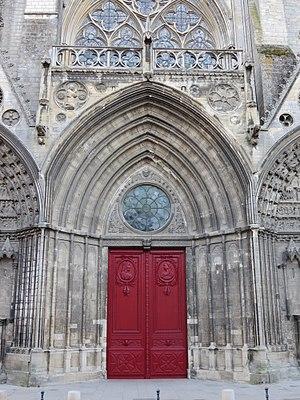
Portail central de la façade occidentale de la cathédrale de Bayeux.
La cathédrale Notre-Dame de Bayeux est une cathédrale de style gothique, située à Bayeux dans le Calvados, qui est le siège du diocèse de Bayeux et Lisieux correspondant à ce département.